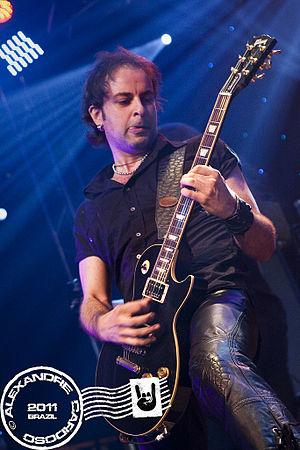
Luca Princiotta est un guitariste italien. Il joue de la guitare pour le groupe de metal Blaze.